Ophelia Pastrana

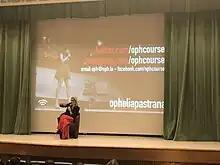
Ophelia Pastrana during as a speaker in a conference at Universidad de las Americas, Puebla in Mexico.

Pastrana introduces herself as a digital strategist. As a businesswoman, she has created more than five companies. Among those, two agencies that were dedicated to creating marketing and communication strategies for different brands in Mexico such as Telmex, Telcel, Distroller, McDonald's, Nike, Reebok, Speedo, Nine West, and others.